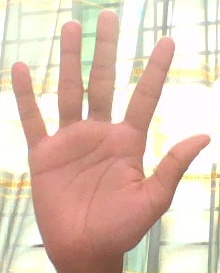
ASL sign: 5